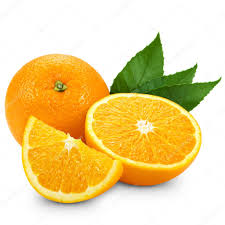
Label: Orange